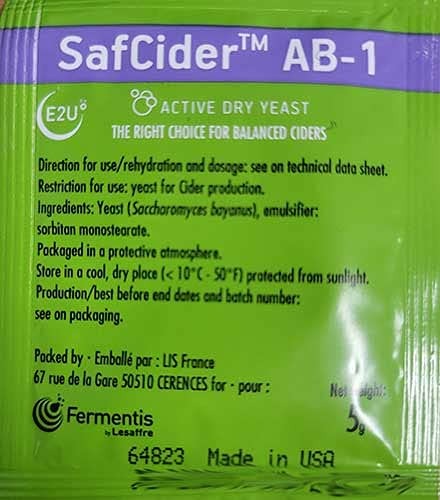
Item Name: Safcider Dry Cider Yeast 5g - 3 Pack
Bullet Point: For Uuse in making your own beer, wine or spirits
Product Description: <b>Safcider Dry Cider Yeast 5g AB-1 - 3 Pack</b><br><br>Safcider Dry Cider Yeast 5g Fermentis Safcider Species : Cider Fermentation Temp Range (°F) : 50-86 Apparent Attenuation Range (%) : n/a Flocculation : n/a Alcohol Tolerance : 16% Pitching/Fermentation : Rehydrate the desired quantity of yeasts in 10 times its weight of water at 95-100°F.- Stir avoiding the formation of lumps and leave to rest for 15 minutes.- Progressively add must from the tank (2 or 3 additions) so that the temperature difference between theyeast starter and the initial must does not exceed 50°F. This stage allows the yeast to become acclimatizedand avoids a thermal shock.Example: If must that needs to be pitched is 57°F, the yeast starter temperature should not be more than75°F prior to inoculation.- Stir and leave to rest for ~8-10 minutes after each must additions.- Incorporate the yeast starter in the fermentation tank during a pumping over with aeration.The rehydration procedure should not exceed 45 minutes. Notes : For all types of ciders even under difficult fermentation conditions Best Styles : Cider Looking for a Liquid or Dry Yeast Substitution? The brewers at Adventures in Homebrewing have tried most of them. The following are some suggestions that have worked for us. Liquid Yeast Substitution : White Labs 775 Dry Yeast Substitution : Cider House Select Cider Yeast, Mangrove Jack MO2
Value: 0.51
Unit: Ounce

Price: 7.46